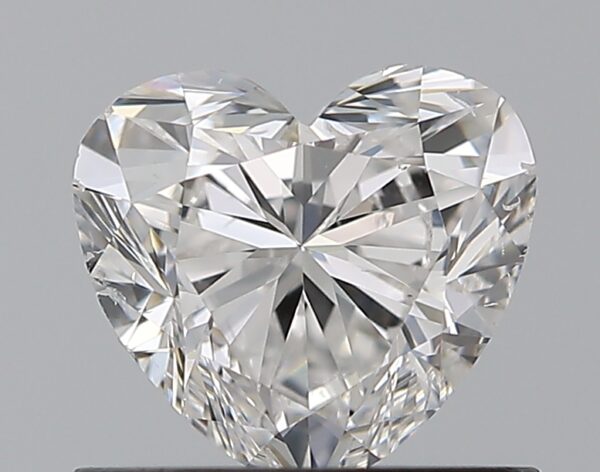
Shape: heart
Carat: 0.7
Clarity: SI1
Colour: E
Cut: VG
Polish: EX
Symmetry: VG
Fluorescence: N
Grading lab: GIA
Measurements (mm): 5.42 x 5.86 x 3.53